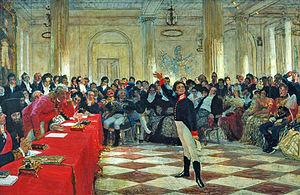
Alexandre Sergueïevitch Pouchkine est un poète, dramaturge et romancier russe né à Moscou le 26 mai 1799 et mort à Saint-Pétersbourg le 29 janvier 1837.
Le lycée impérial de Tsarskoïe Selo, ouvert le 19 octobre 1811 à Pouchkine, était un établissement destiné à l'éducation de la jeunesse aristocratique russe. Des jeunes gens nobles, âgés de dix à douze ans, y ont été admis pour étudier le programme des classes supérieures de l'école secondaire classique durant les trois premières années, les trois années suivantes comprenaient les matières universitaires.